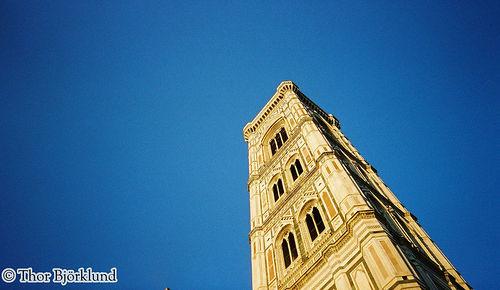
Weather: sun or clear